Kyle Zunic

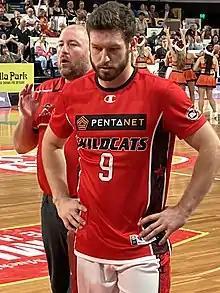
Zunic with the Perth Wildcats in 2022

Kyle Luke Zunic (born 4 March 1999) is an Australian professional basketball player for the Keilor Thunder of the NBL1 South. He played four seasons of college basketball in the United States for the Winthrop Eagles before joining the Perth Wildcats of the National Basketball League (NBL) in 2021.